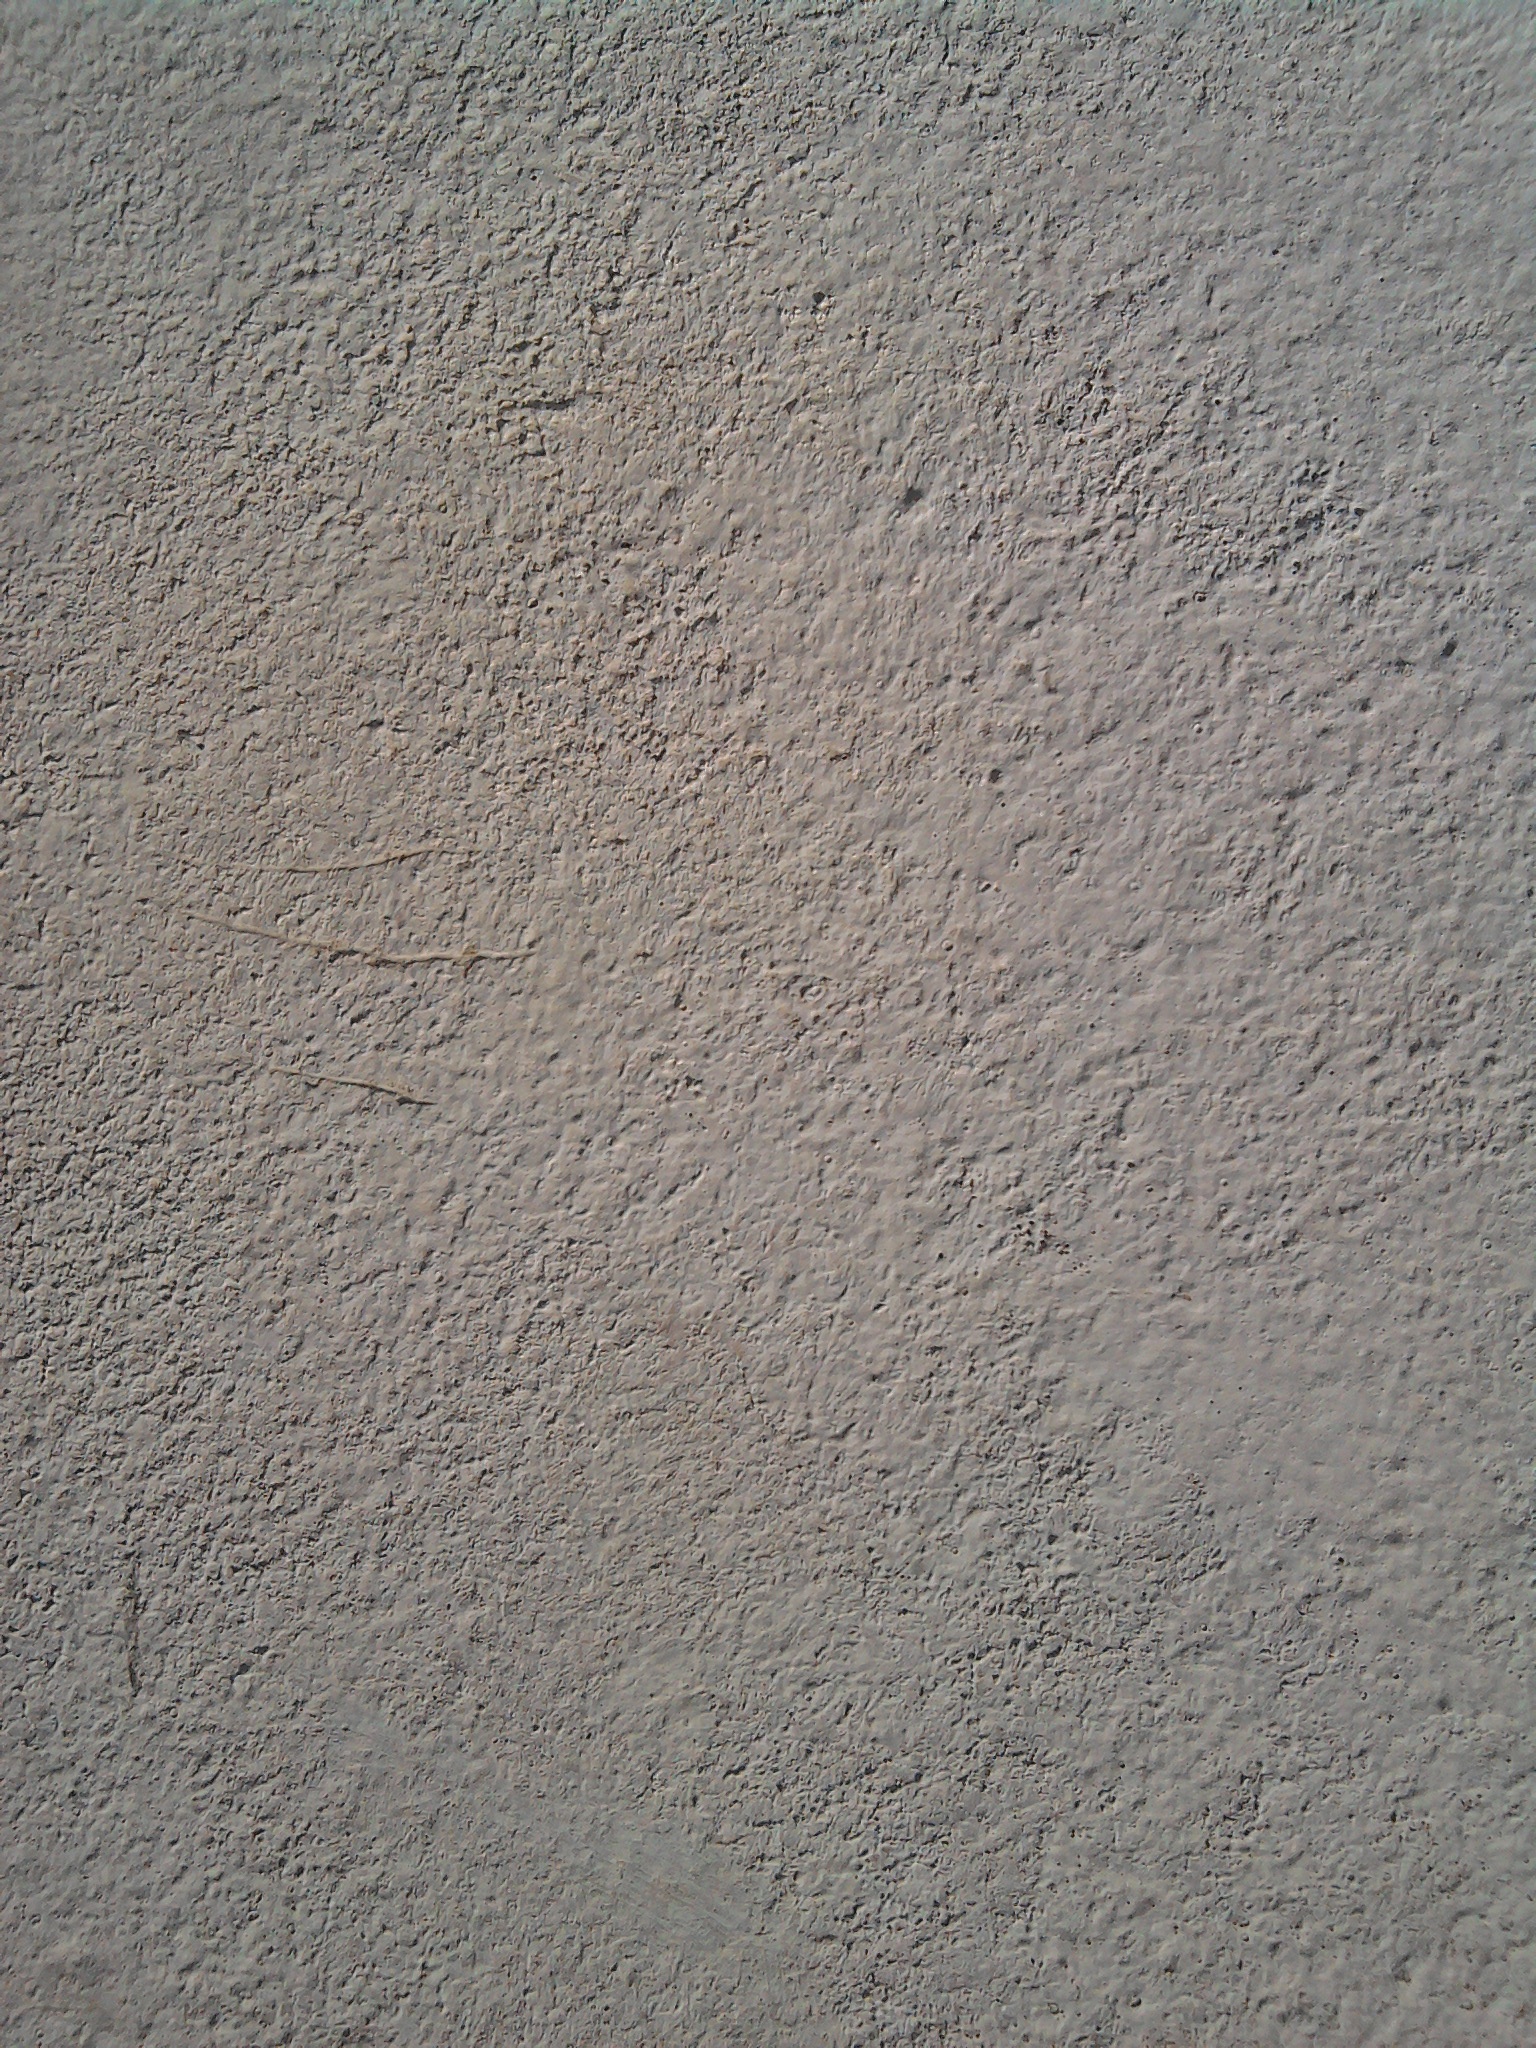
sand, house, texture, floor, wall, asphalt, soil, rough, material, painting, plaster, flooring, porous, road surface